Nina Catach

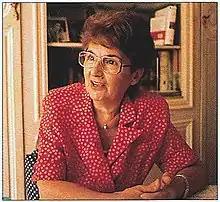
A portrait of Nina Catach

Nina Catach (1923–1997) was a French linguist and linguistic historian who specialized in the history of French orthography. She worked at the CNRS (Centre national de la recherche scientifique) and published several influential books on orthography and on spelling reform.